Lest We Forget: The Best Of

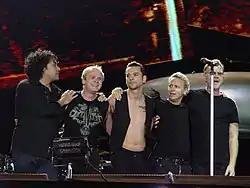
Depeche Mode performing in 2006.

Richard Abowitz of "Rolling Stone" stated that "Lest We Forget" "includes all of [Manson's] essential pied-piper calls to alienated suburban youth" and that "Manson's mix of fetish, goth, hedonism and metal still jells". A reviewer for Blabbermouth.net said that the album's track listing features "all of the group's classics". Monica S. Kuebler of "Exclaim!" said "if you've been holding onto your hard-earned bones waiting for that one essential Marilyn Manson collection (without the filler), you may want to proceed directly to the nearest record store and turn those bones over immediately."